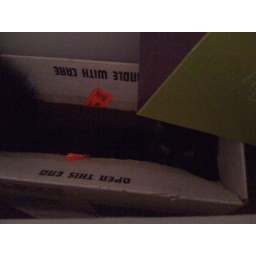
Cat in a box. dark but black cats usually are